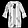
Label: Coat